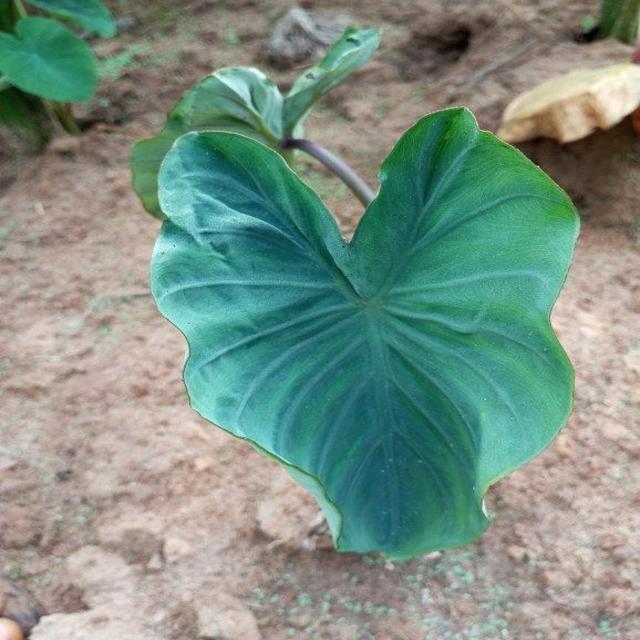
Label: Healthy